Microsoft Mobile

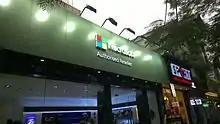
A Microsoft Authorised Reseller Store in Hanoi, Vietnam

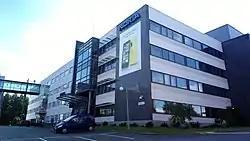
Microsoft Mobile office building in Hervanta, Tampere, Finland

To compete in developing markets, Microsoft launched various low- and mid-range devices—such as the Lumia 430 Dual SIM, 532, 435, 640, 640 XL, and 540 Dual SIM—to boost Windows Phone sales and increase market share. In Q2 2015, Lumia sold 10.5 million devices, compared to 8.2 million during the same quarter in the prior year. As a consequence of the Microsoft Lumia 535 being as popular as its predecessor, the Nokia Lumia 520, in key markets such as India and Brazil, Microsoft would not concentrate on releasing a high end Microsoft Lumia device until the launch of Windows 10. In Q2 2015, feature phone sales declined year-over-year, with a total of 40 million being sold for a total revenue of $2.28 billion, and a gross margin of $330 million (14%), being significantly lower than previous years due to a global decline in the demand for feature phones in favour of smartphones.